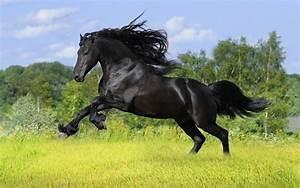
horse